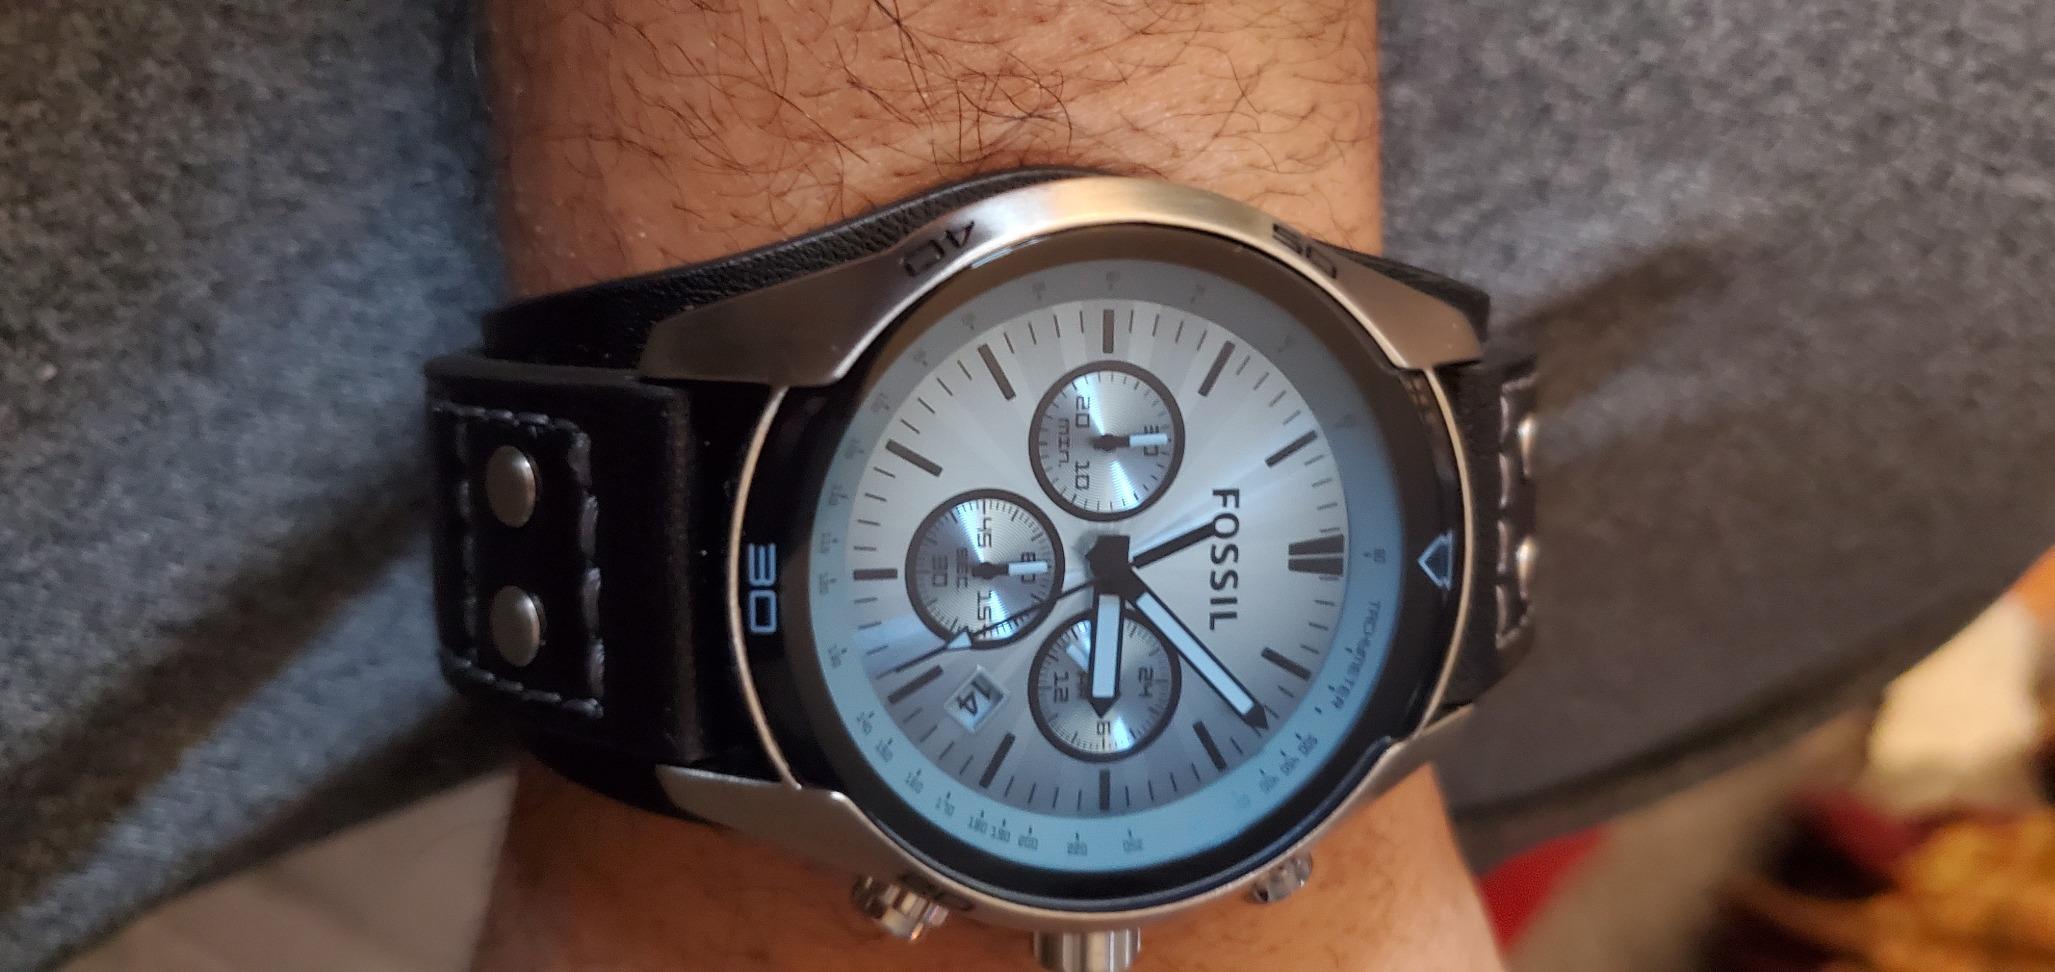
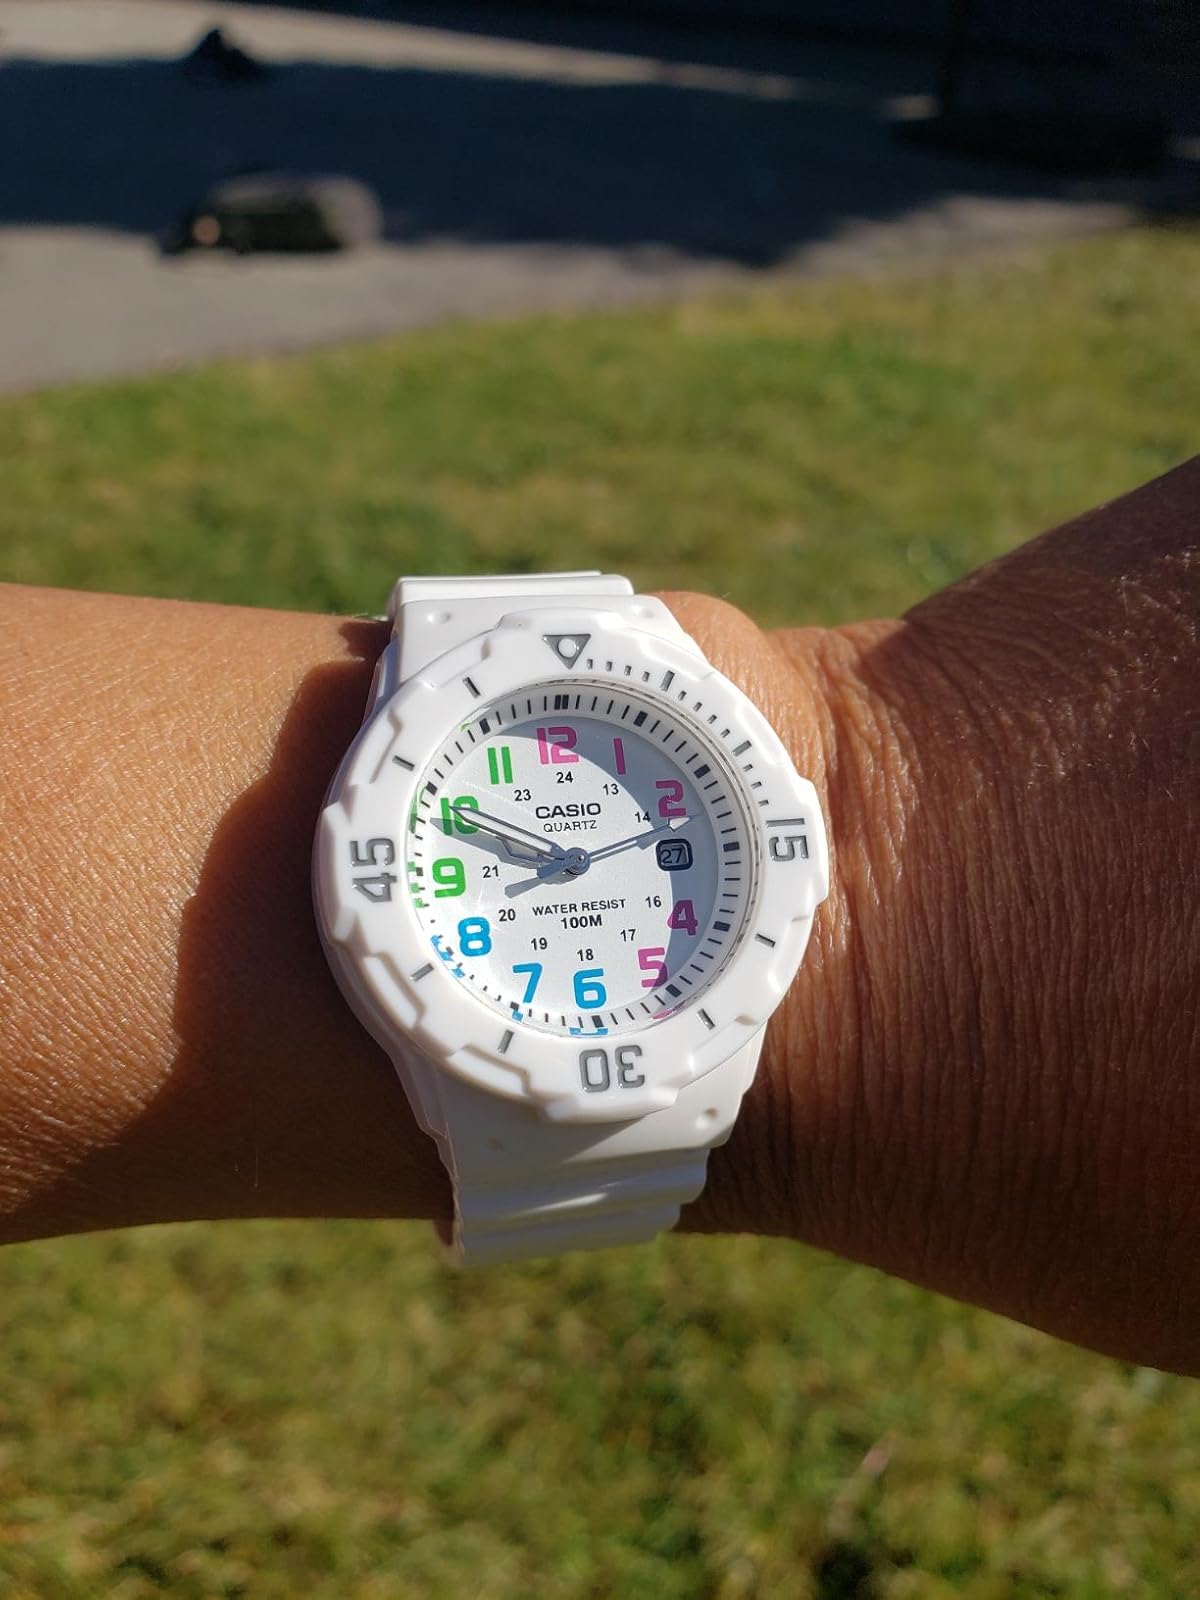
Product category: accessories_watch
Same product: no